Riga Graduate School of Law

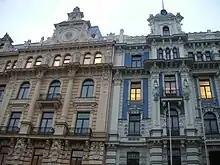
View from Strēlnieku iela

RGSL was founded as a private law school in 1998 through an international agreement between the Governments of Sweden and Latvia and the Soros Foundation. Until the accession of the Baltic States to the EU, studies at RGSL were reserved for lawyers from the Baltics. In 2004, the Law School opened its doors for students from all over the world. In 2005, RGSL was made an autonomous institution within the University of Latvia (LU, "Latvijas Universitāte") according to an agreement between Sweden and Latvia under which all shares held by the two countries (76%) were transferred to the University of Latvia. The Soros Foundation of Latvia has retained its shares (24%).